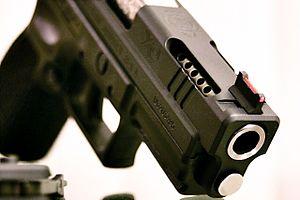
Le frein de bouche est un dispositif situé à l'extrémité ou « bouche » du canon d'une arme à feu. Son rôle est de favoriser la diffusion des gaz de propulsion pour diminuer les effets du recul et le relèvement de l'arme en cas de tir rapide. Les freins de bouche sont utilisés sur les armes de guerre et sur certaines pièces d'artillerie de gros calibre. Ils sont également particulièrement intéressants pour le tir sportif de vitesse où l'immobilité de l'arme est déterminante.